Bagel

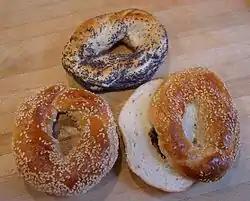
Three Montreal-style bagels: one poppy and two sesame bagels

The New York bagel contains malt, is cold-fermented for several days to develop the flavors and enhance the crust, and is boiled in salted water before baking in a standard oven. The resulting bagel has a fluffy interior and a chewy crust. According to CNN, Brooklynites believe New York bagels are the best due to the quality of the local water. According to Brooklyn Water Bagels CEO Steven Fassberg, the characteristics of a New York bagel are the result of the recipe formula and preparation method.